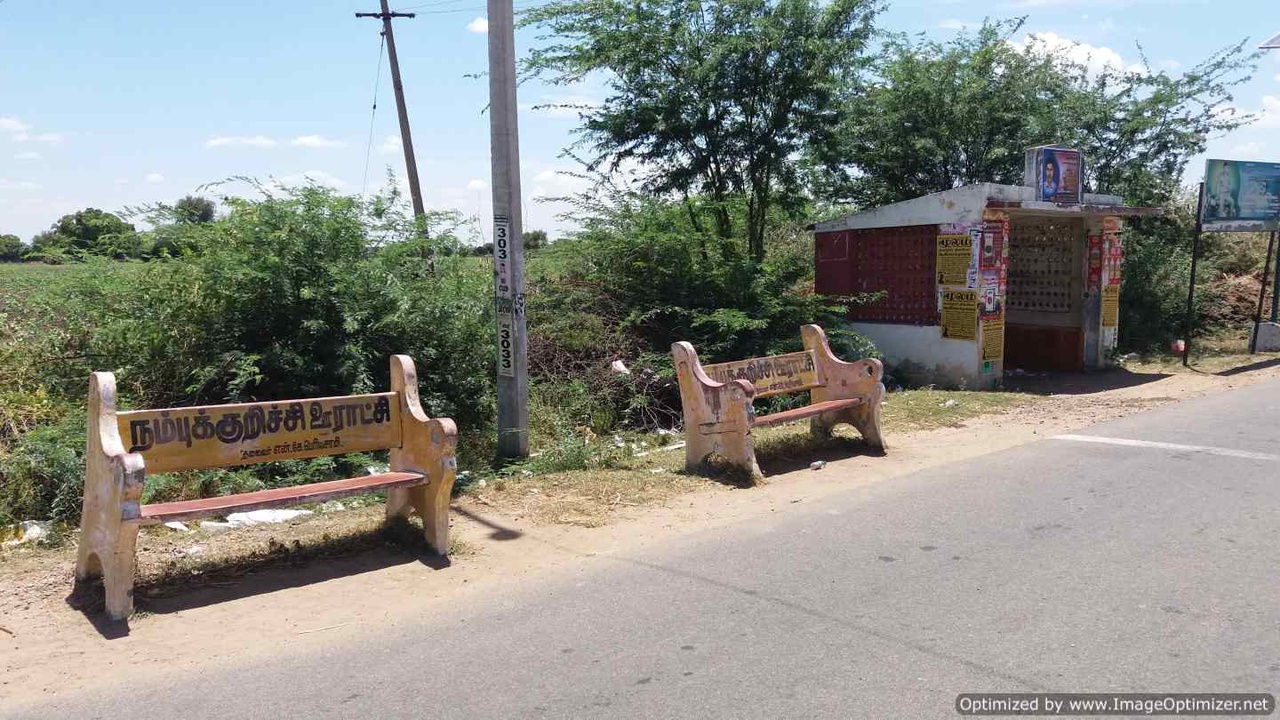
Nambukurichi Village Bus Stop Opposite Waiting Stone Bench